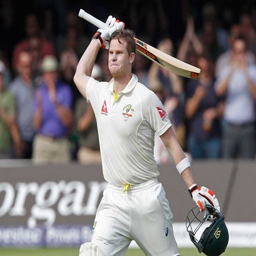
cricket player adjudged award category